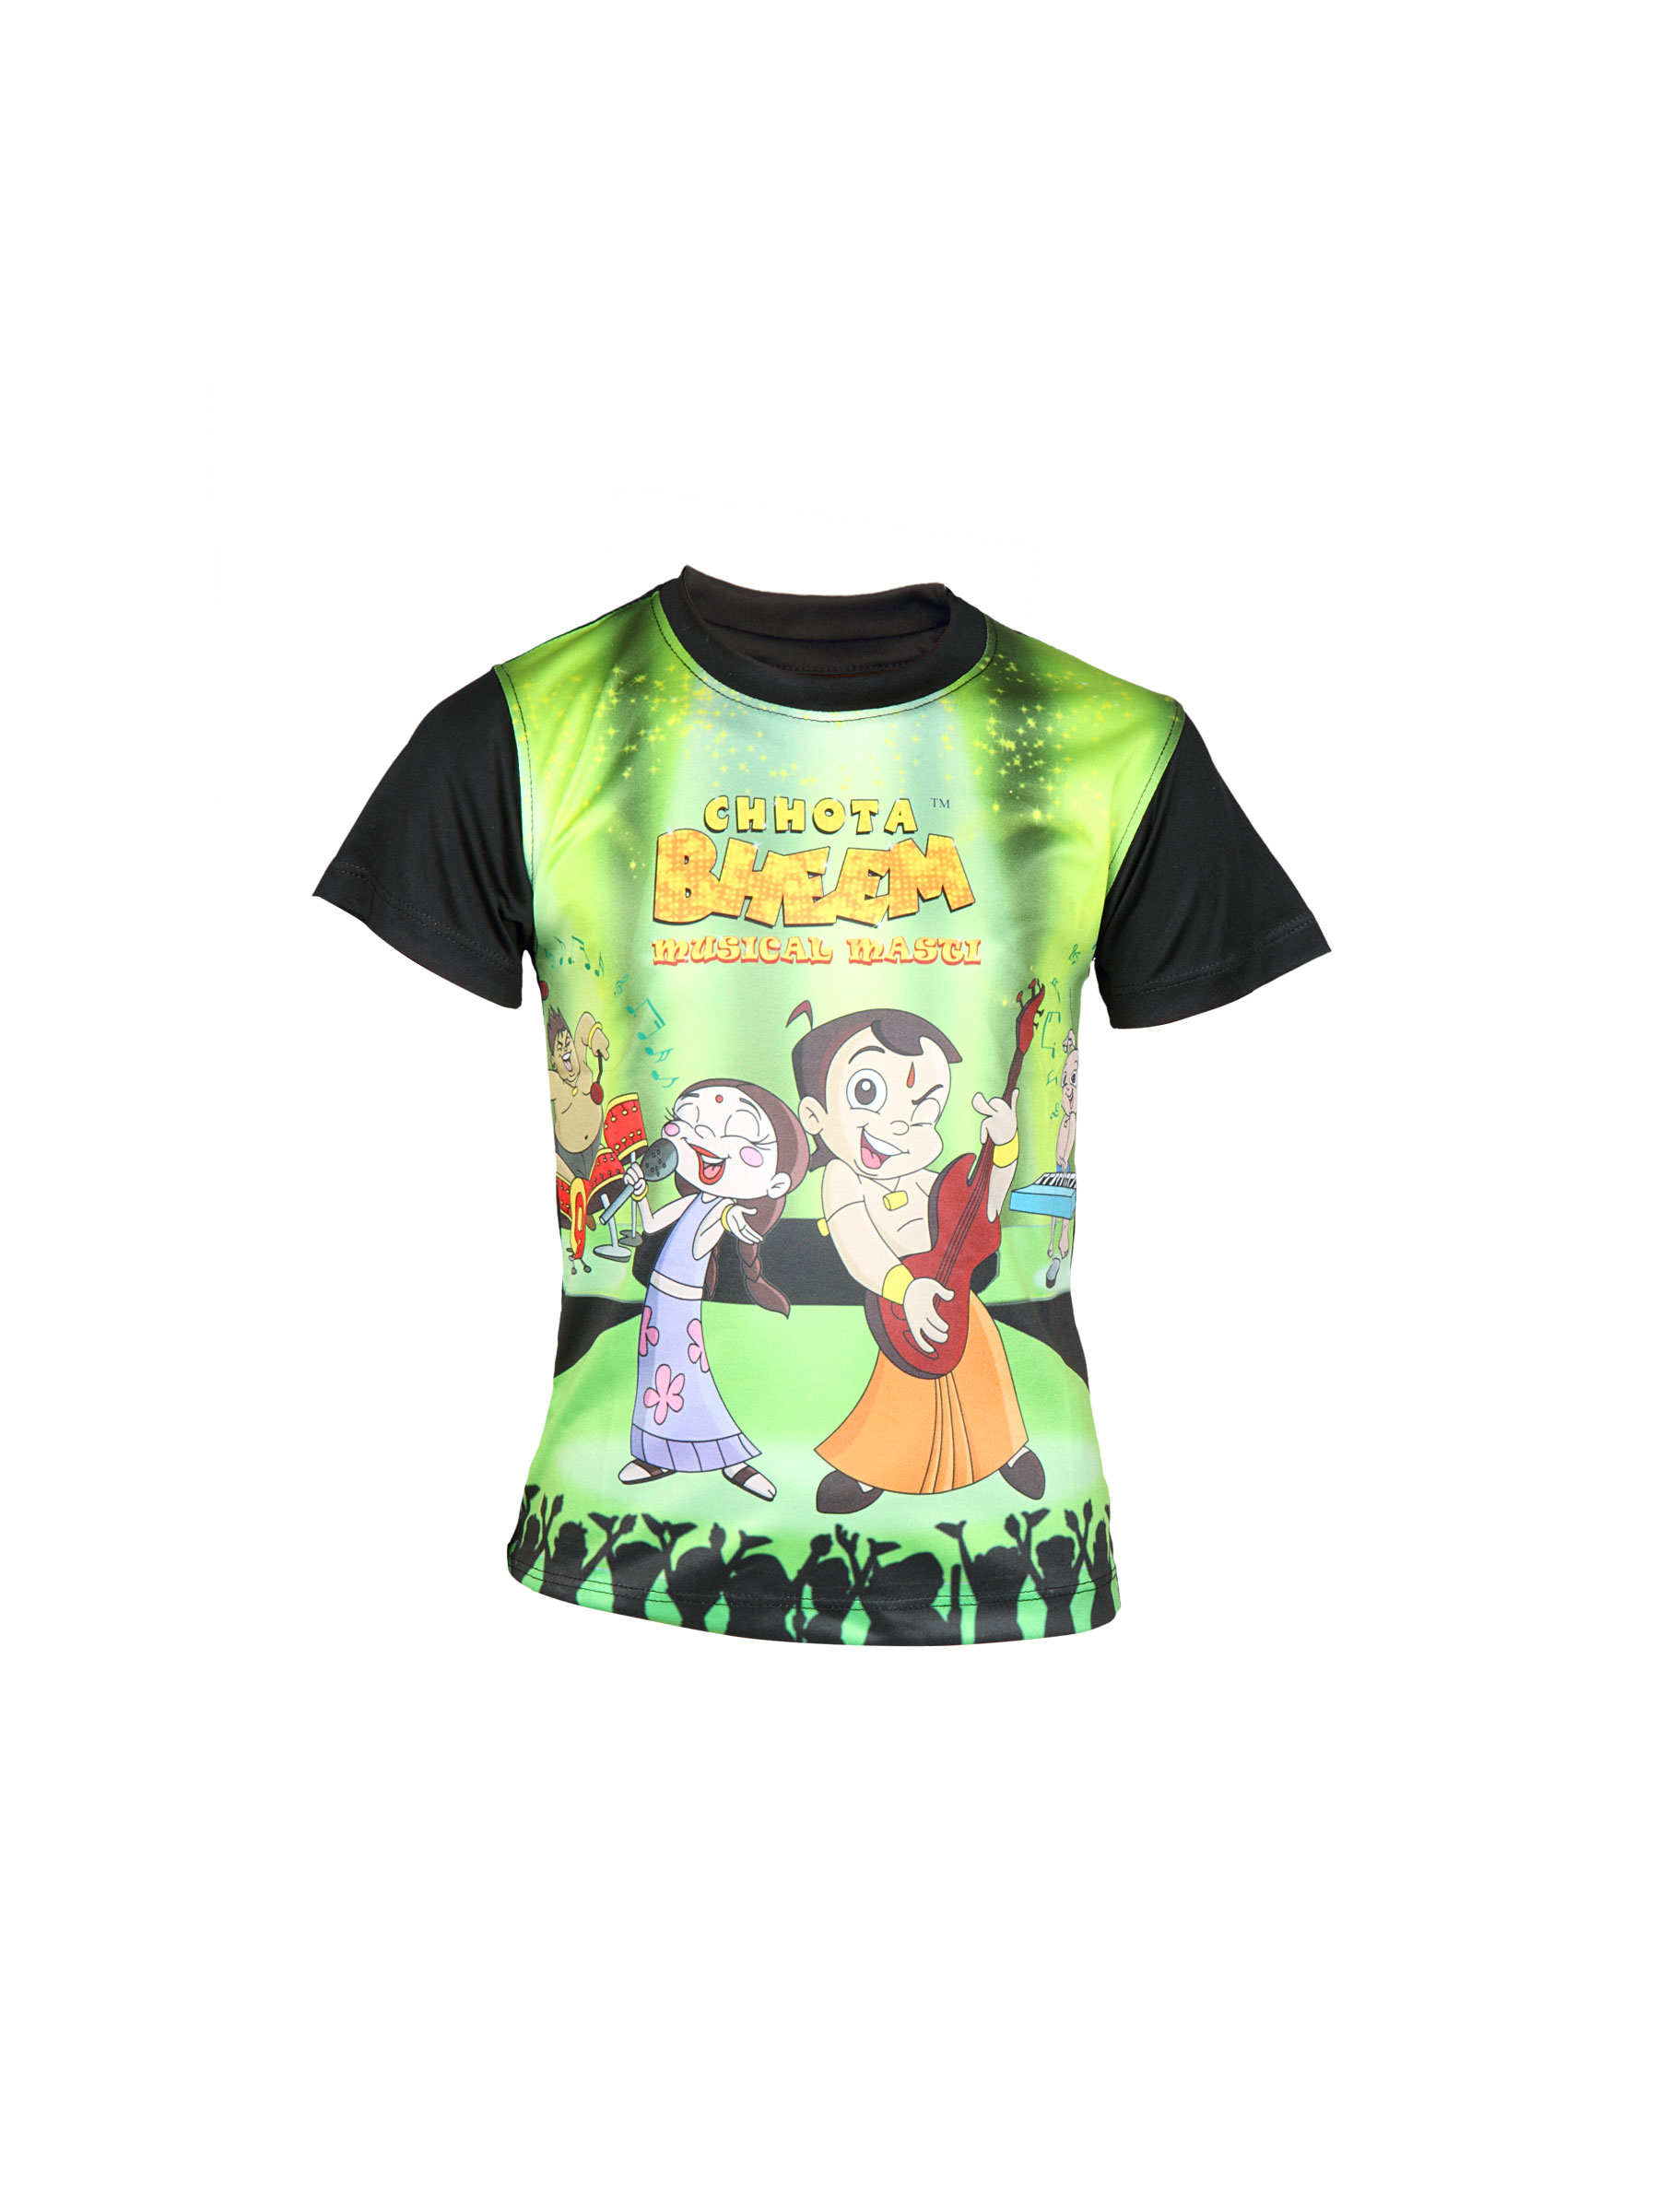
Chhota Bheem Kids Boys Lets Rock Green T-shirt
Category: Apparel / Topwear / Tshirts
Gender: Boys
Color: Green
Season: Fall 2011
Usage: Casual